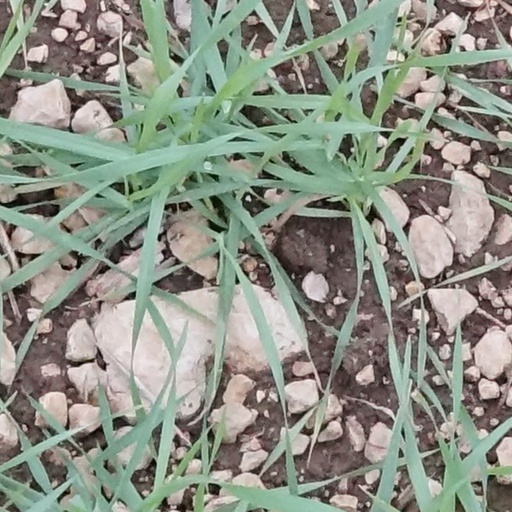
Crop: wheat